Fuente de los Cántaros

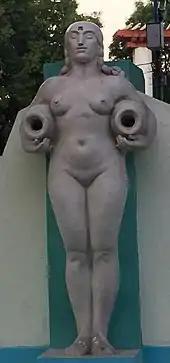
Close up photo

Fuente de los Cántaros is an outdoor fountain and sculpture of an Indigenous woman in Mexico City's Parque México, in Mexico, created by José María Hernández Urbina in 1927, and restored in 2008.